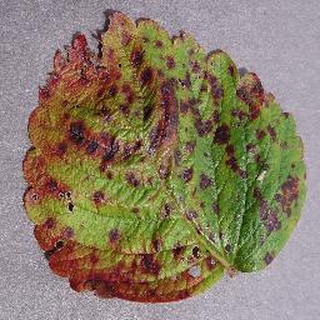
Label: strawberry_leaf_scorch